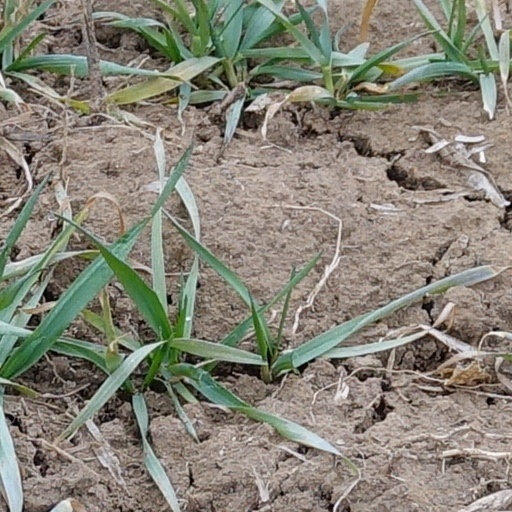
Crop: wheat